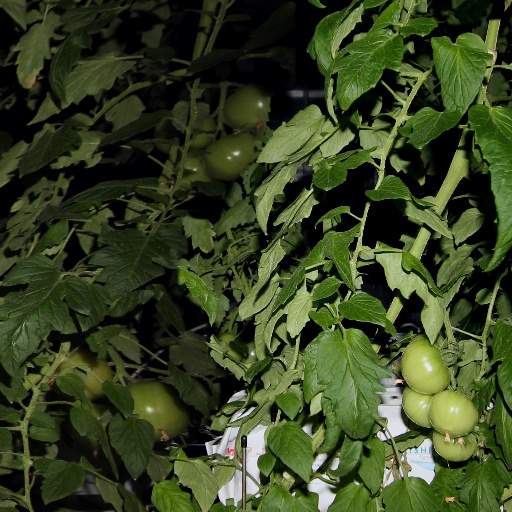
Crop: tomato